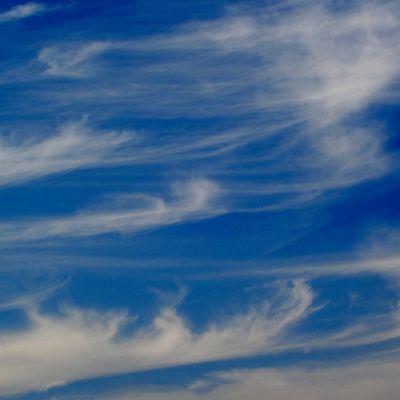
Cloud type: Cirrus (Ci)